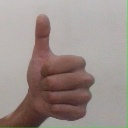
अक्षर: थ